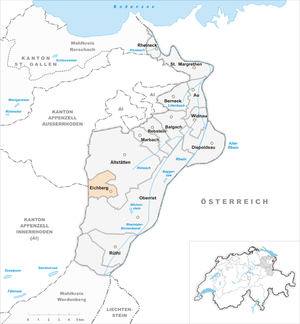
Eichberg est une commune suisse du canton de Saint-Gall, située dans la circonscription électorale de Rheintal.